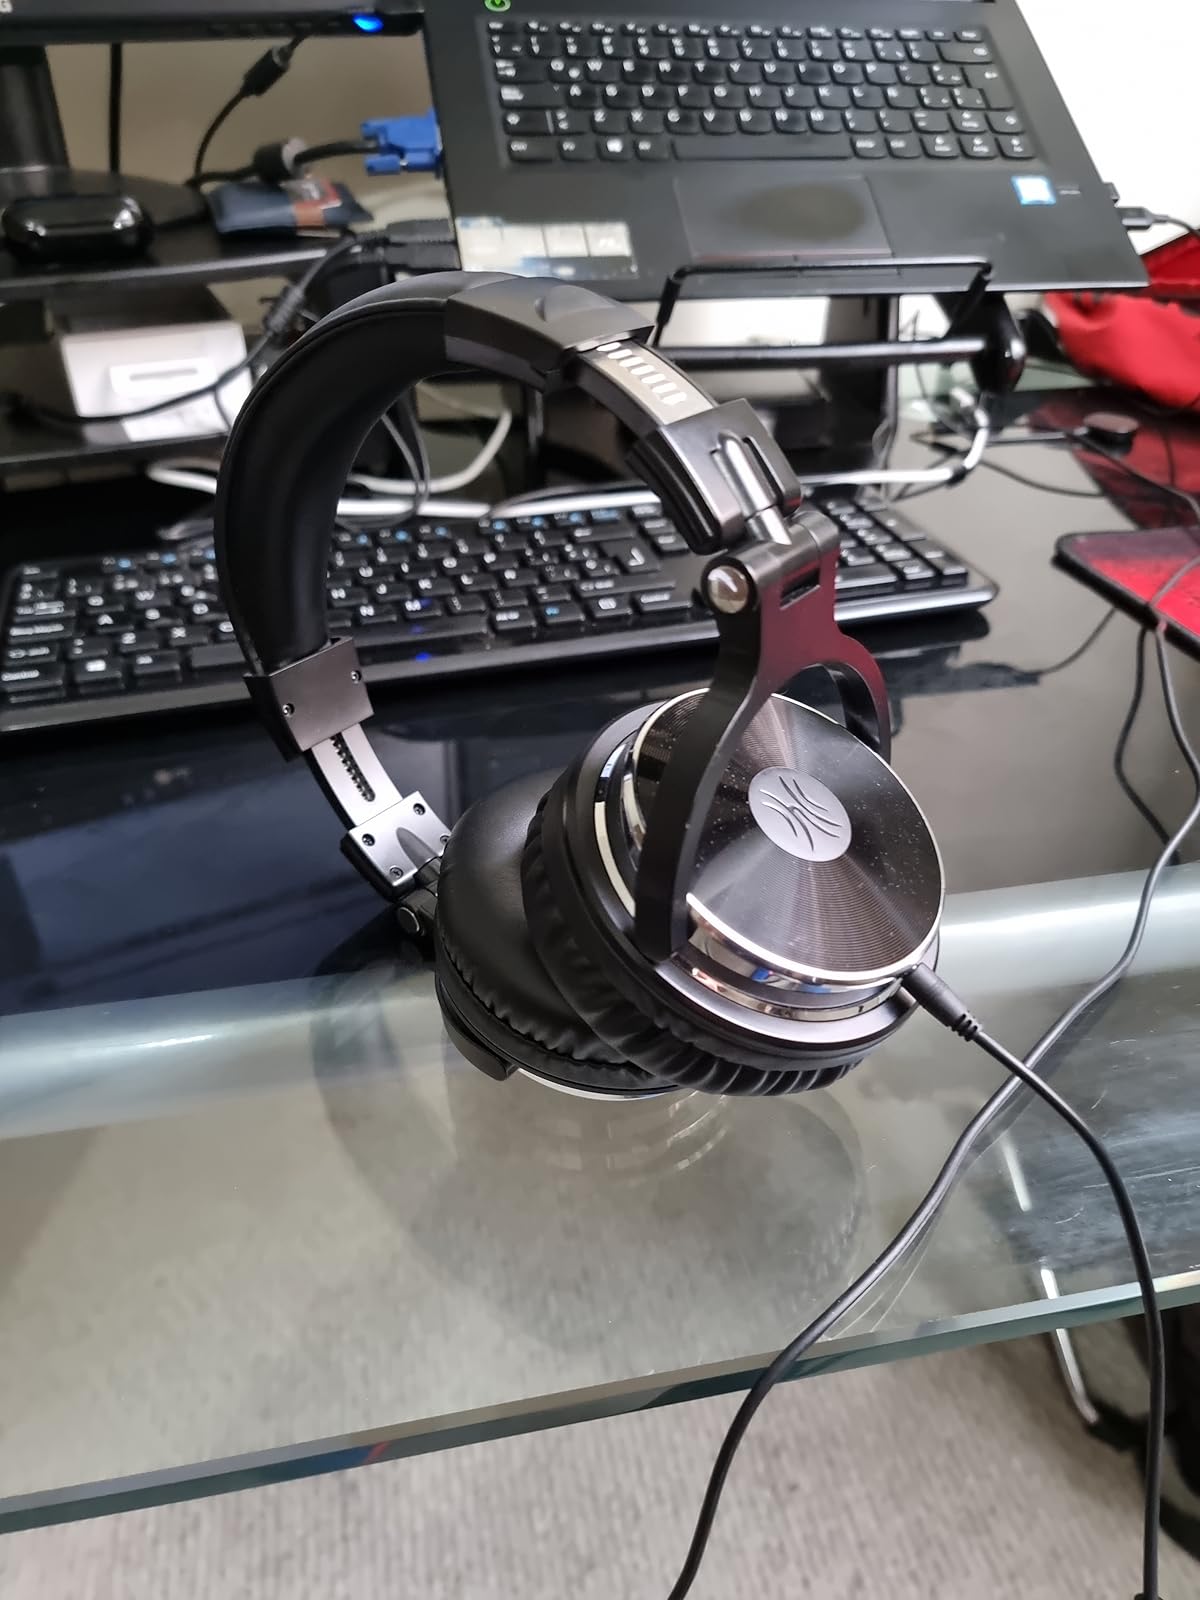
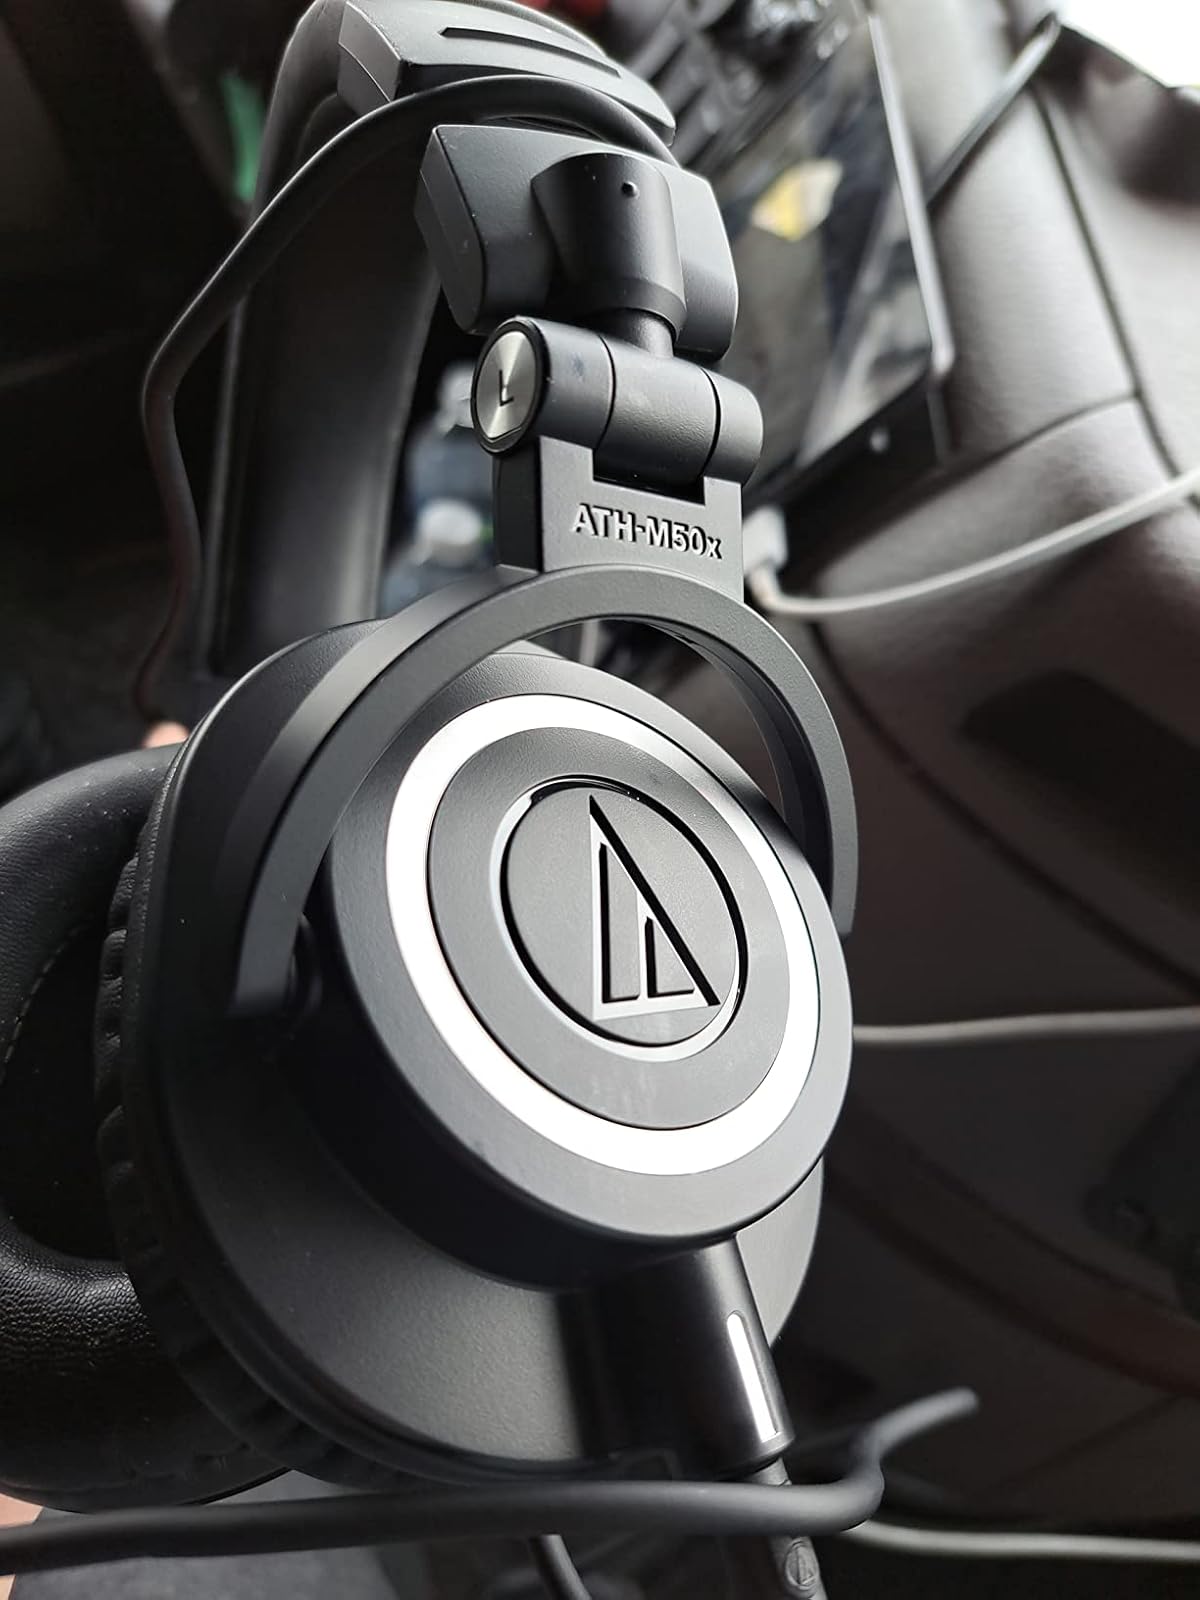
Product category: headphones
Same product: no